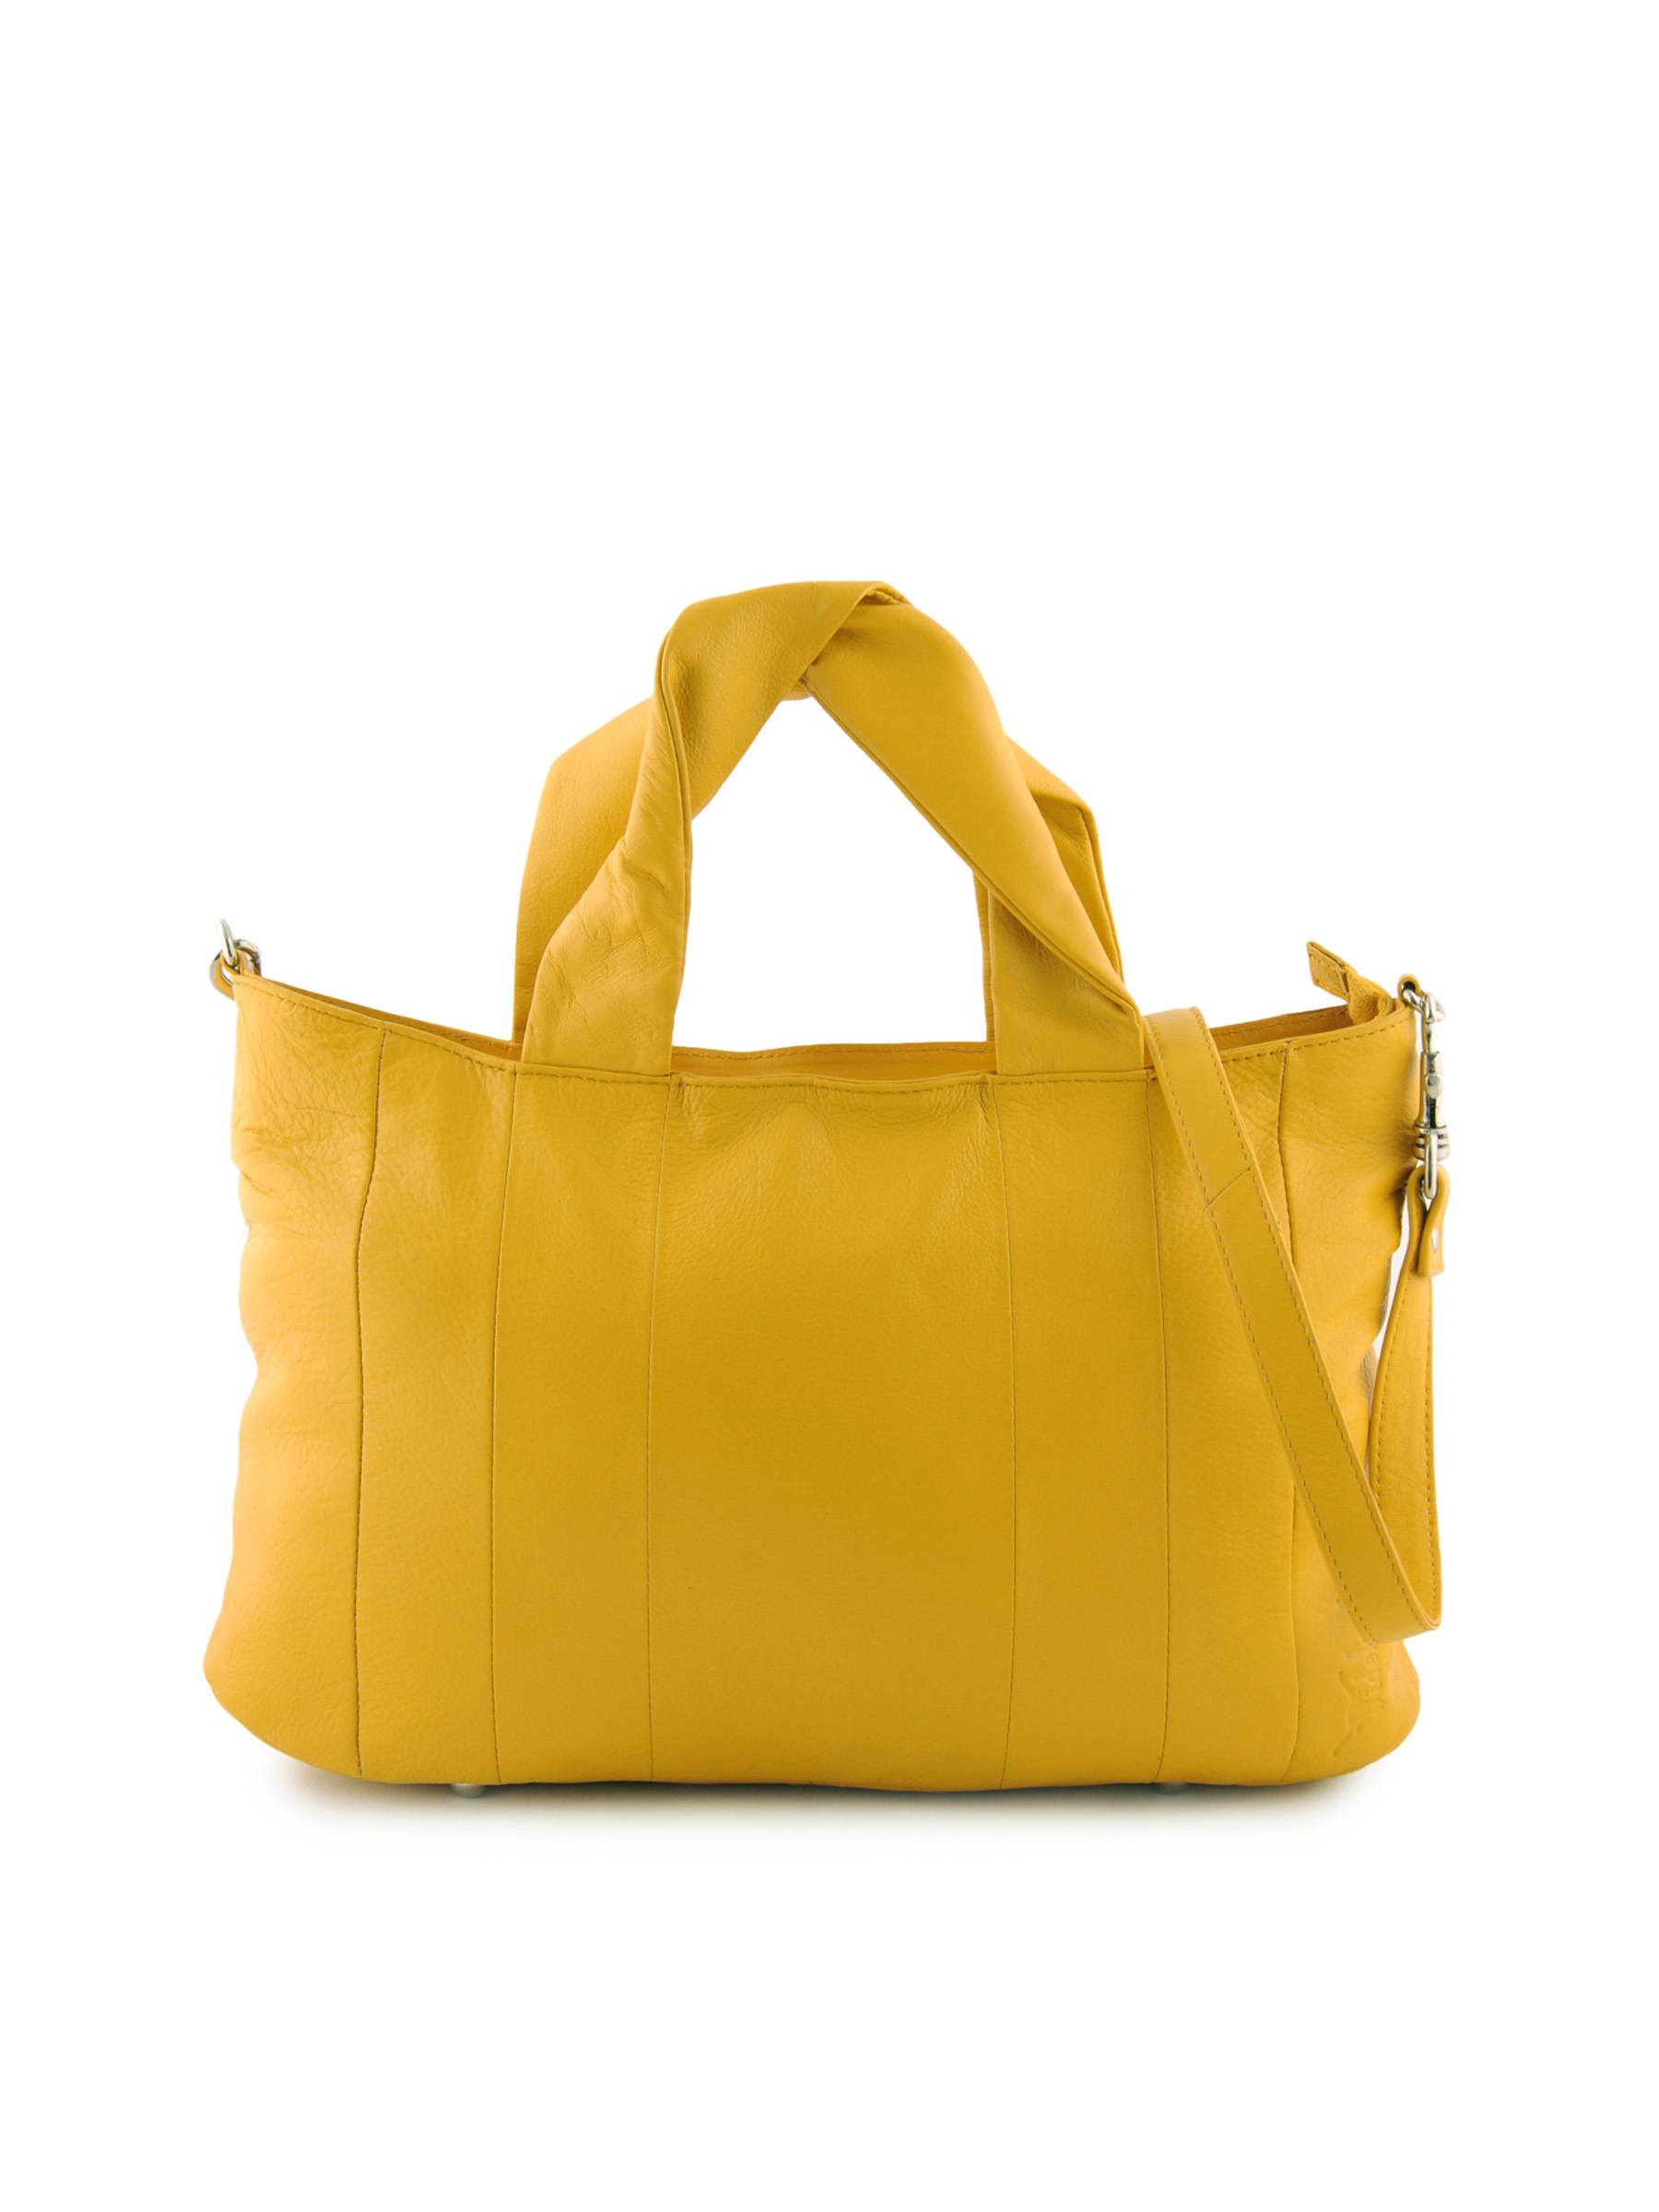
Hidekraft Women Leather Yellow Handbags
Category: Accessories / Bags / Handbags
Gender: Women
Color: Yellow
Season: Fall 2011
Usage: Casual